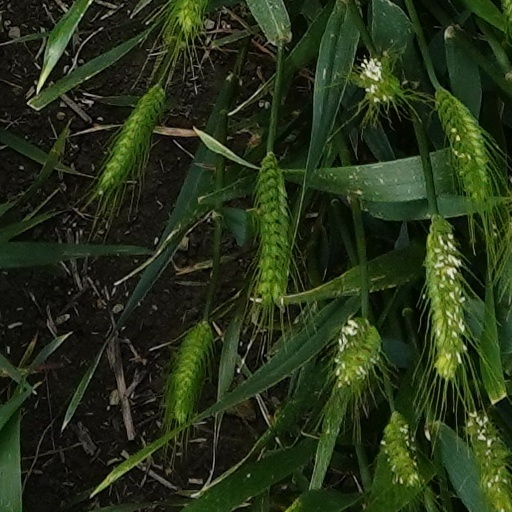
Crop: wheat